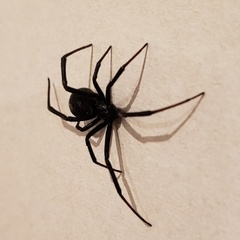
Species: Lactrodectus_hesperus